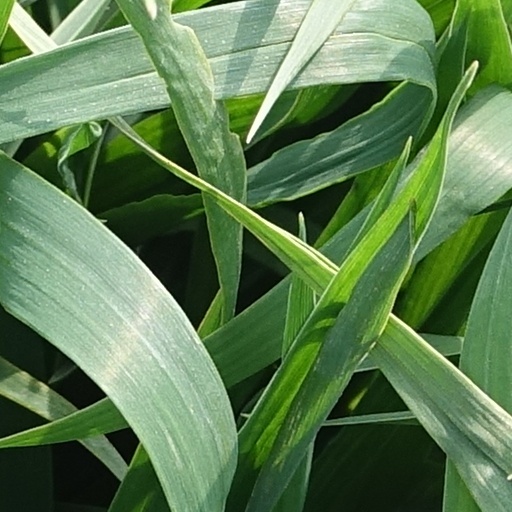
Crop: wheat